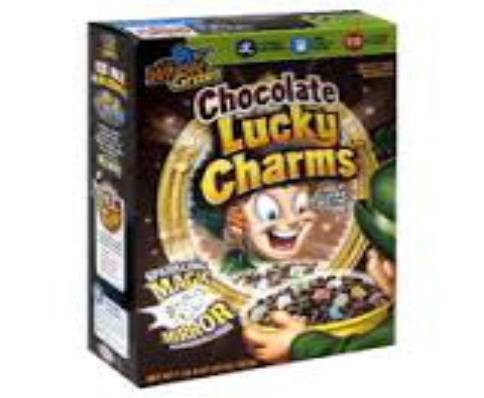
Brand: Chocolate Lucky Charms
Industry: Food